HMCS Protecteur (AOR 509)

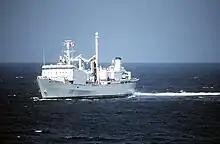
"Protecteur" during Operation Friction

In 1974 the Polish sailboat "Gedania" embarked on an attempt to traverse the Northwest Passage, as part of a journey to circumnavigate the North and South American continents. Although the Canadian authorities refused to grant the necessary visa, the captain of the yacht persisted, and "Protecteur" was sent to intercept the yacht on 30 August 1975. The captain eventually turned back of his own accord, but the operation was estimated to have cost $400,000 (equivalent to $ in ).